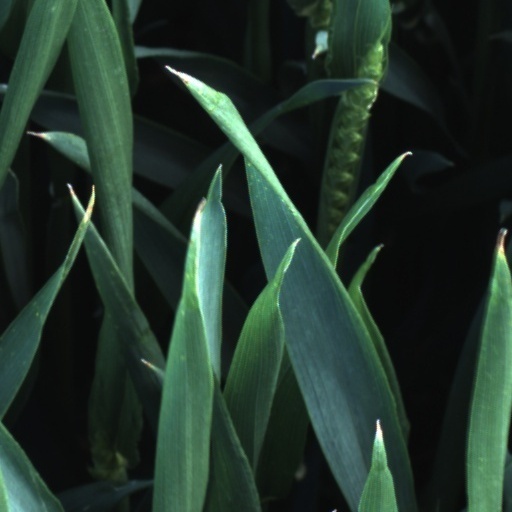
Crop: wheat